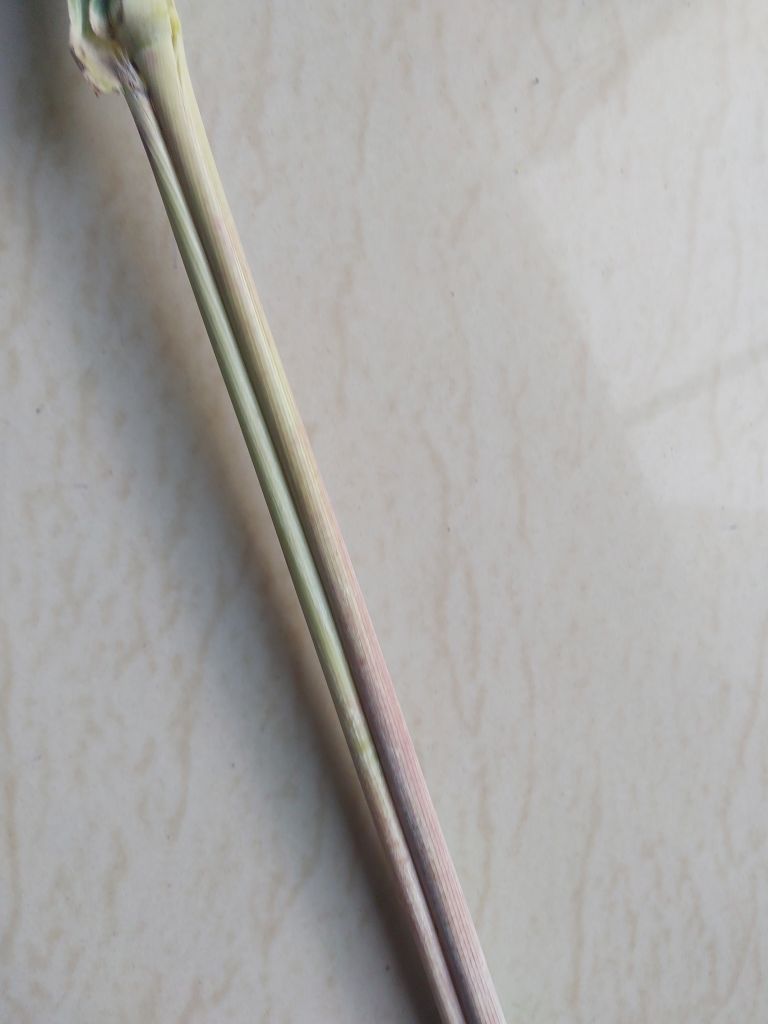
Label: Pokkah Boeng